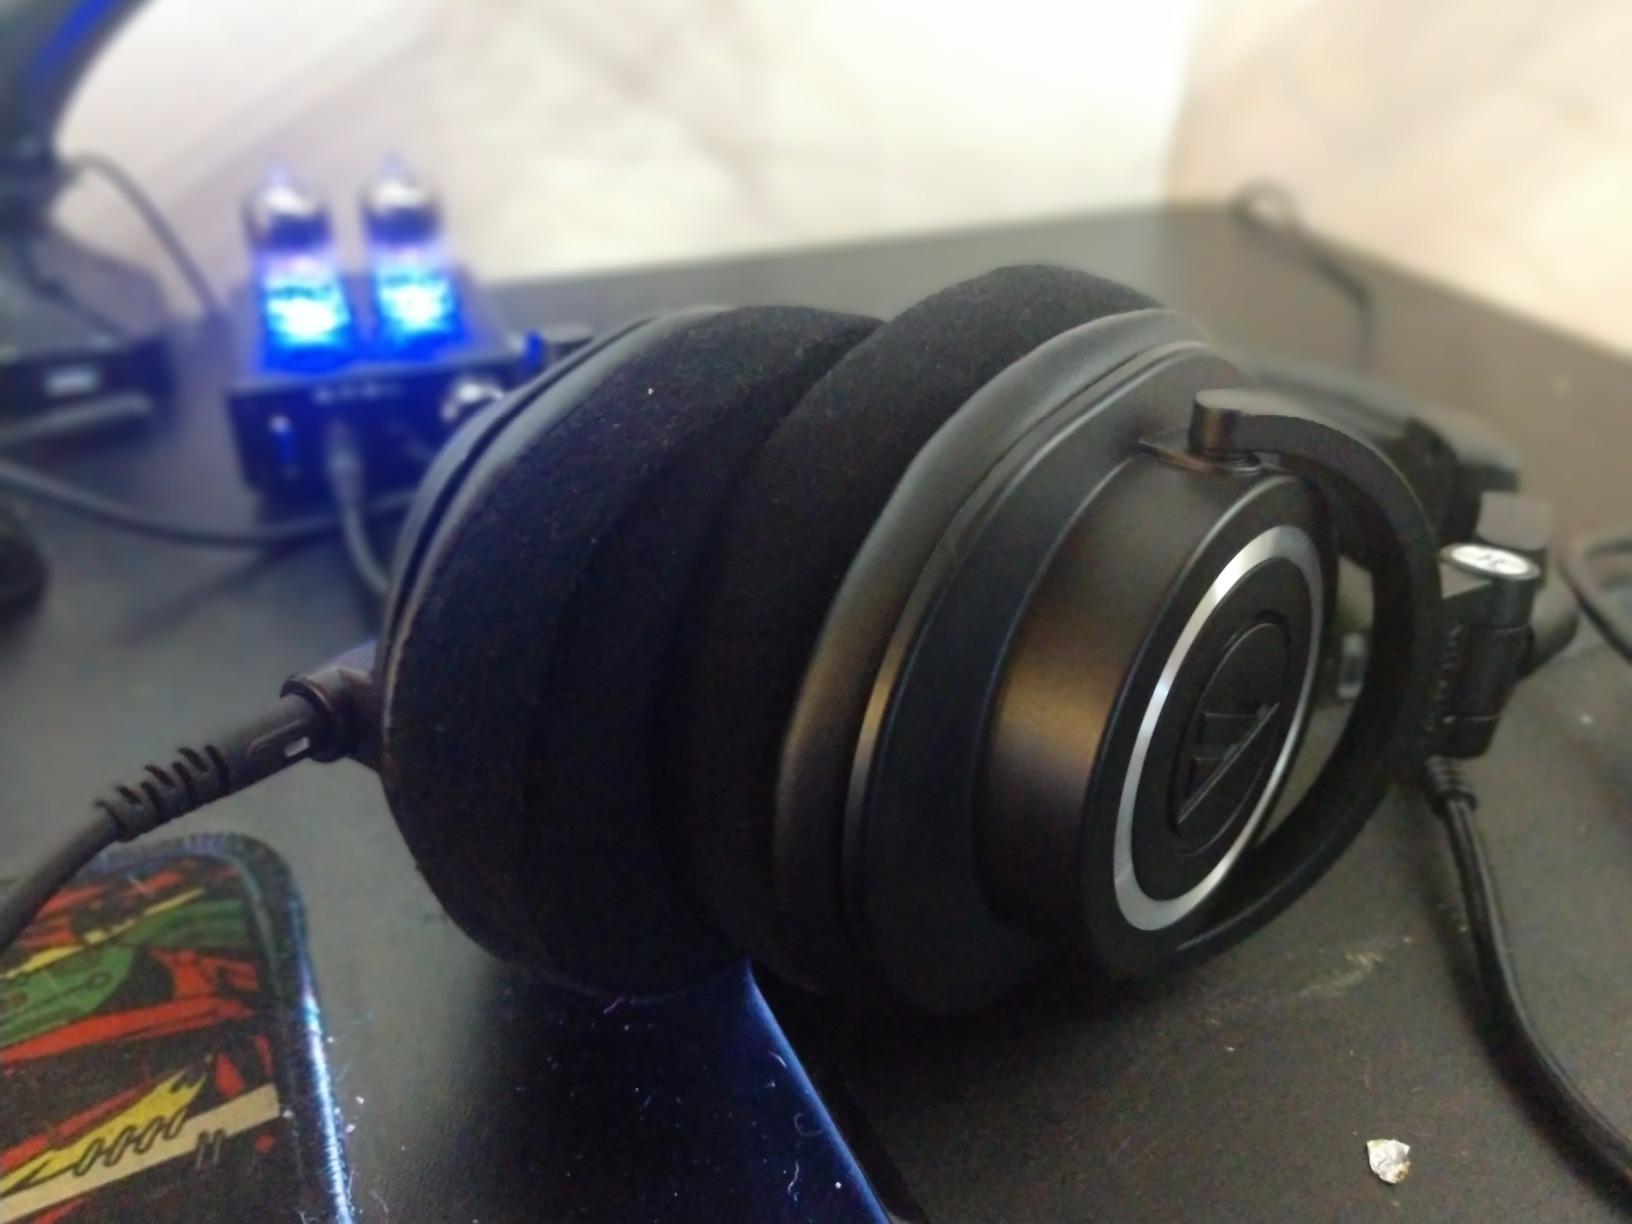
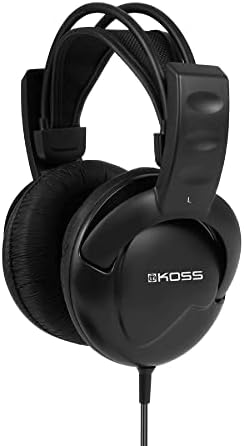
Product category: headphones
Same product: no